The Myth of Male Power

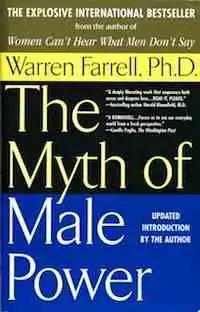

The Myth of Male Power: Why Men are the Disposable Sex is a 1993 book by Warren Farrell, in which the author argues that the widespread perception of men having inordinate social and economic power is false, and that men are systematically disadvantaged in many ways.